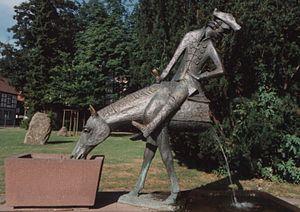
Cet article recense les statues équestres en Allemagne.